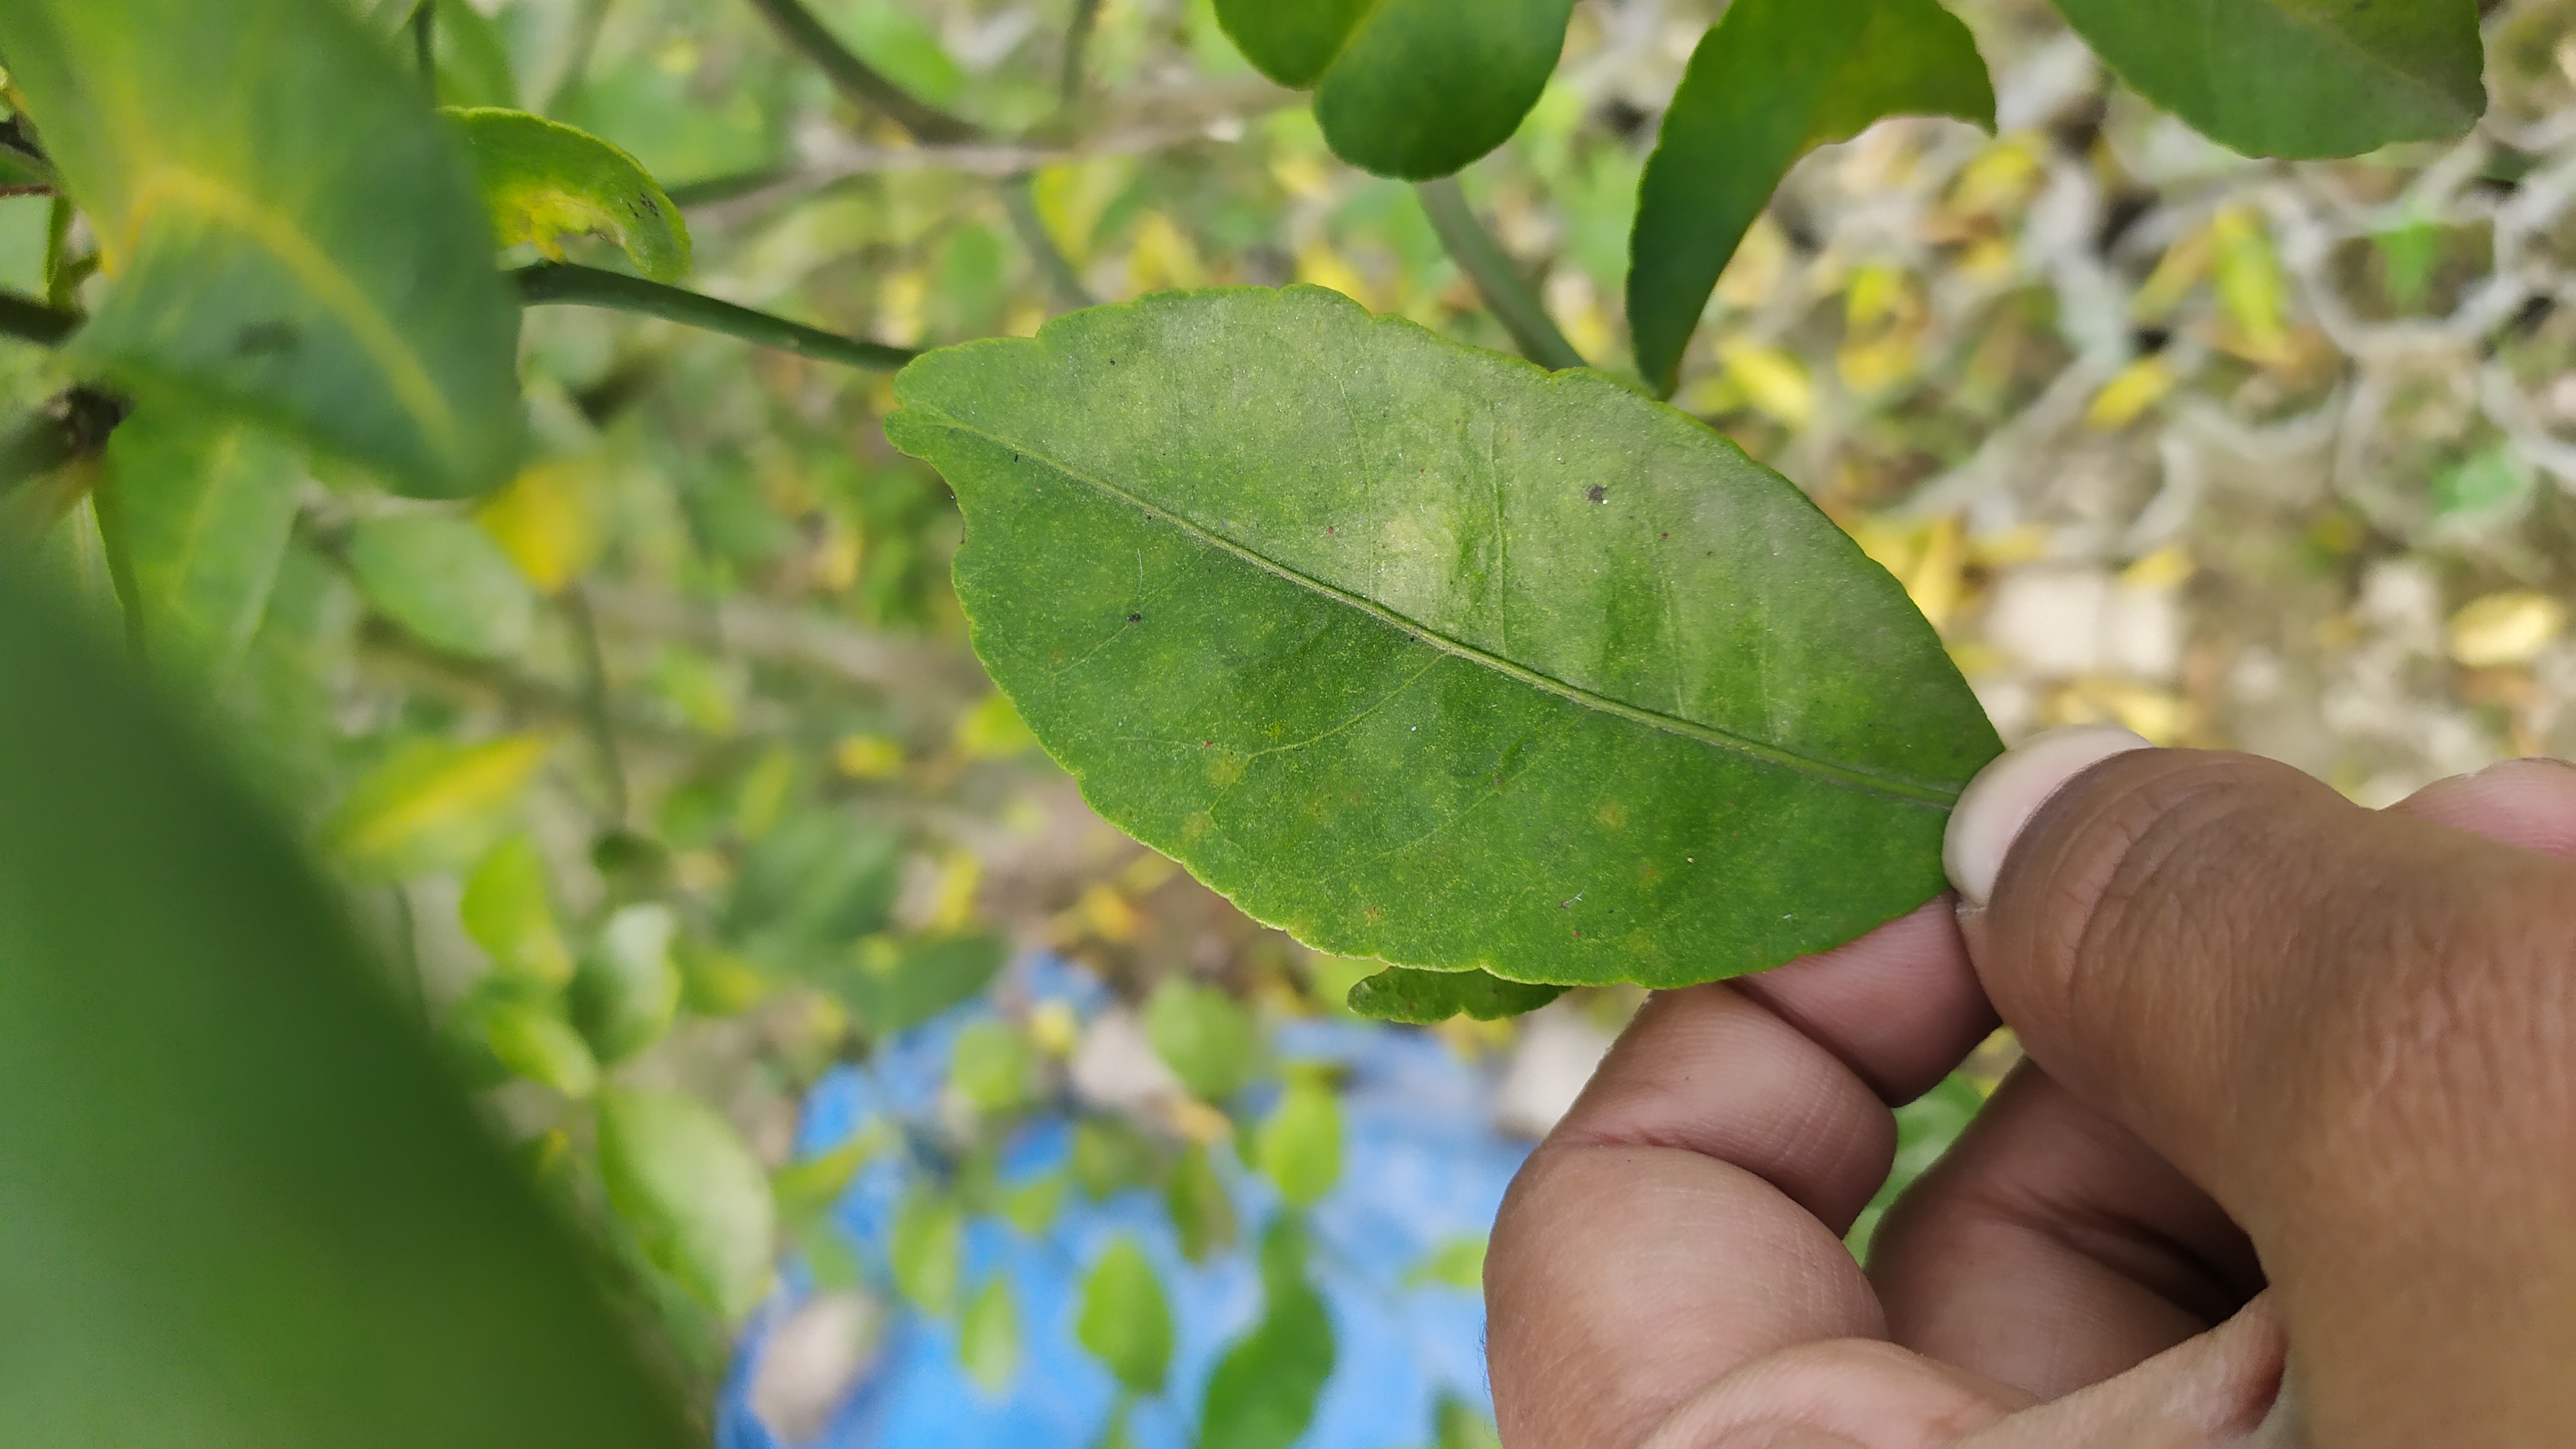
Mandarin leaf variety: China Mishti